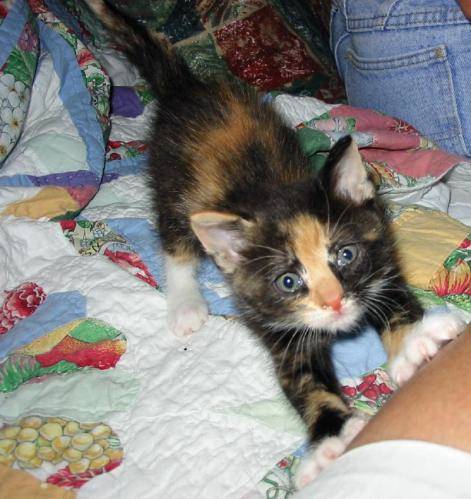
Label: cat